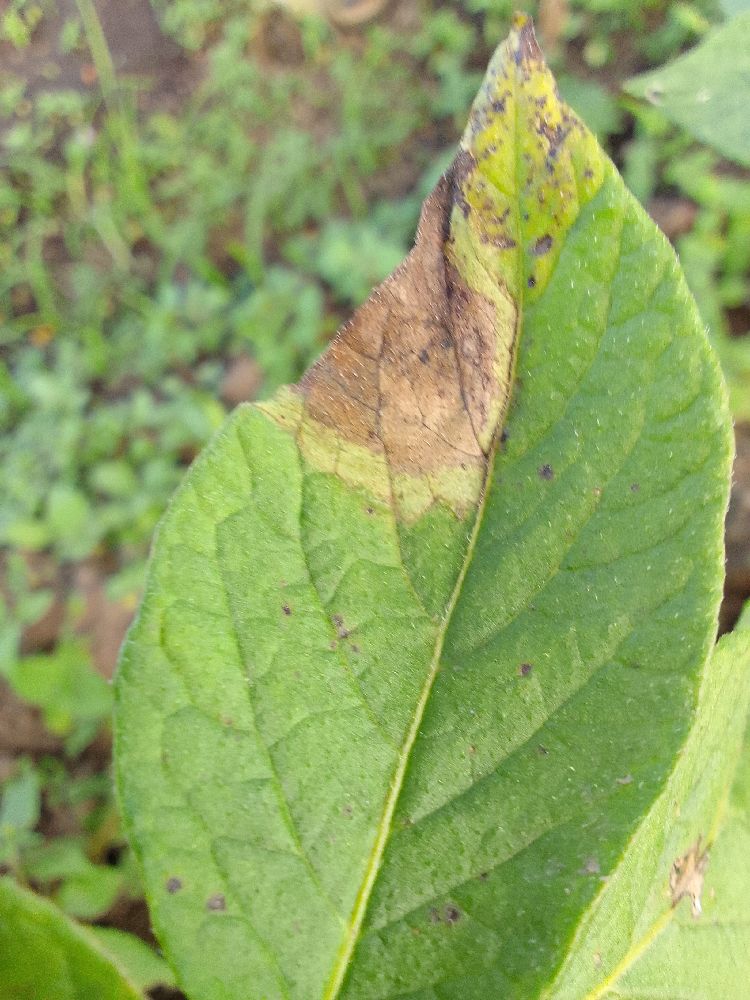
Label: Late blight